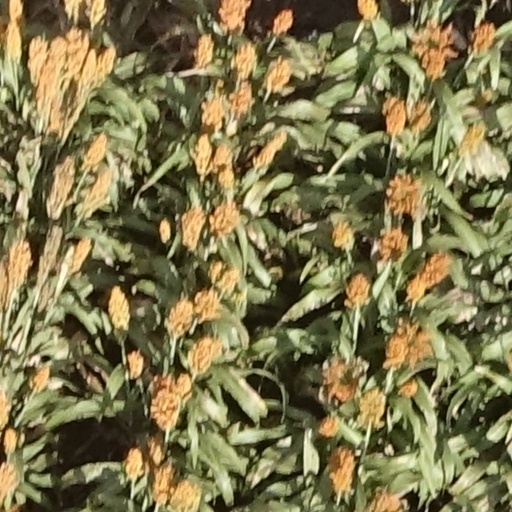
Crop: sorghum